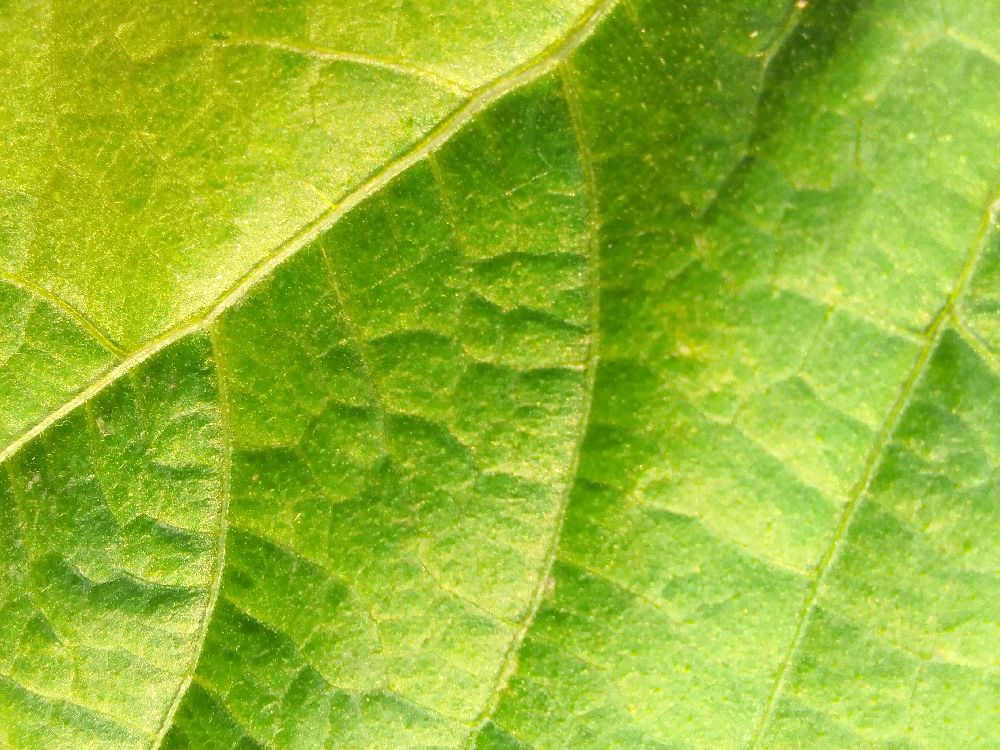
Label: healthy